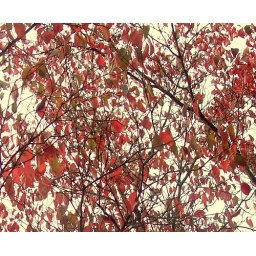
Colors against the bright white sky